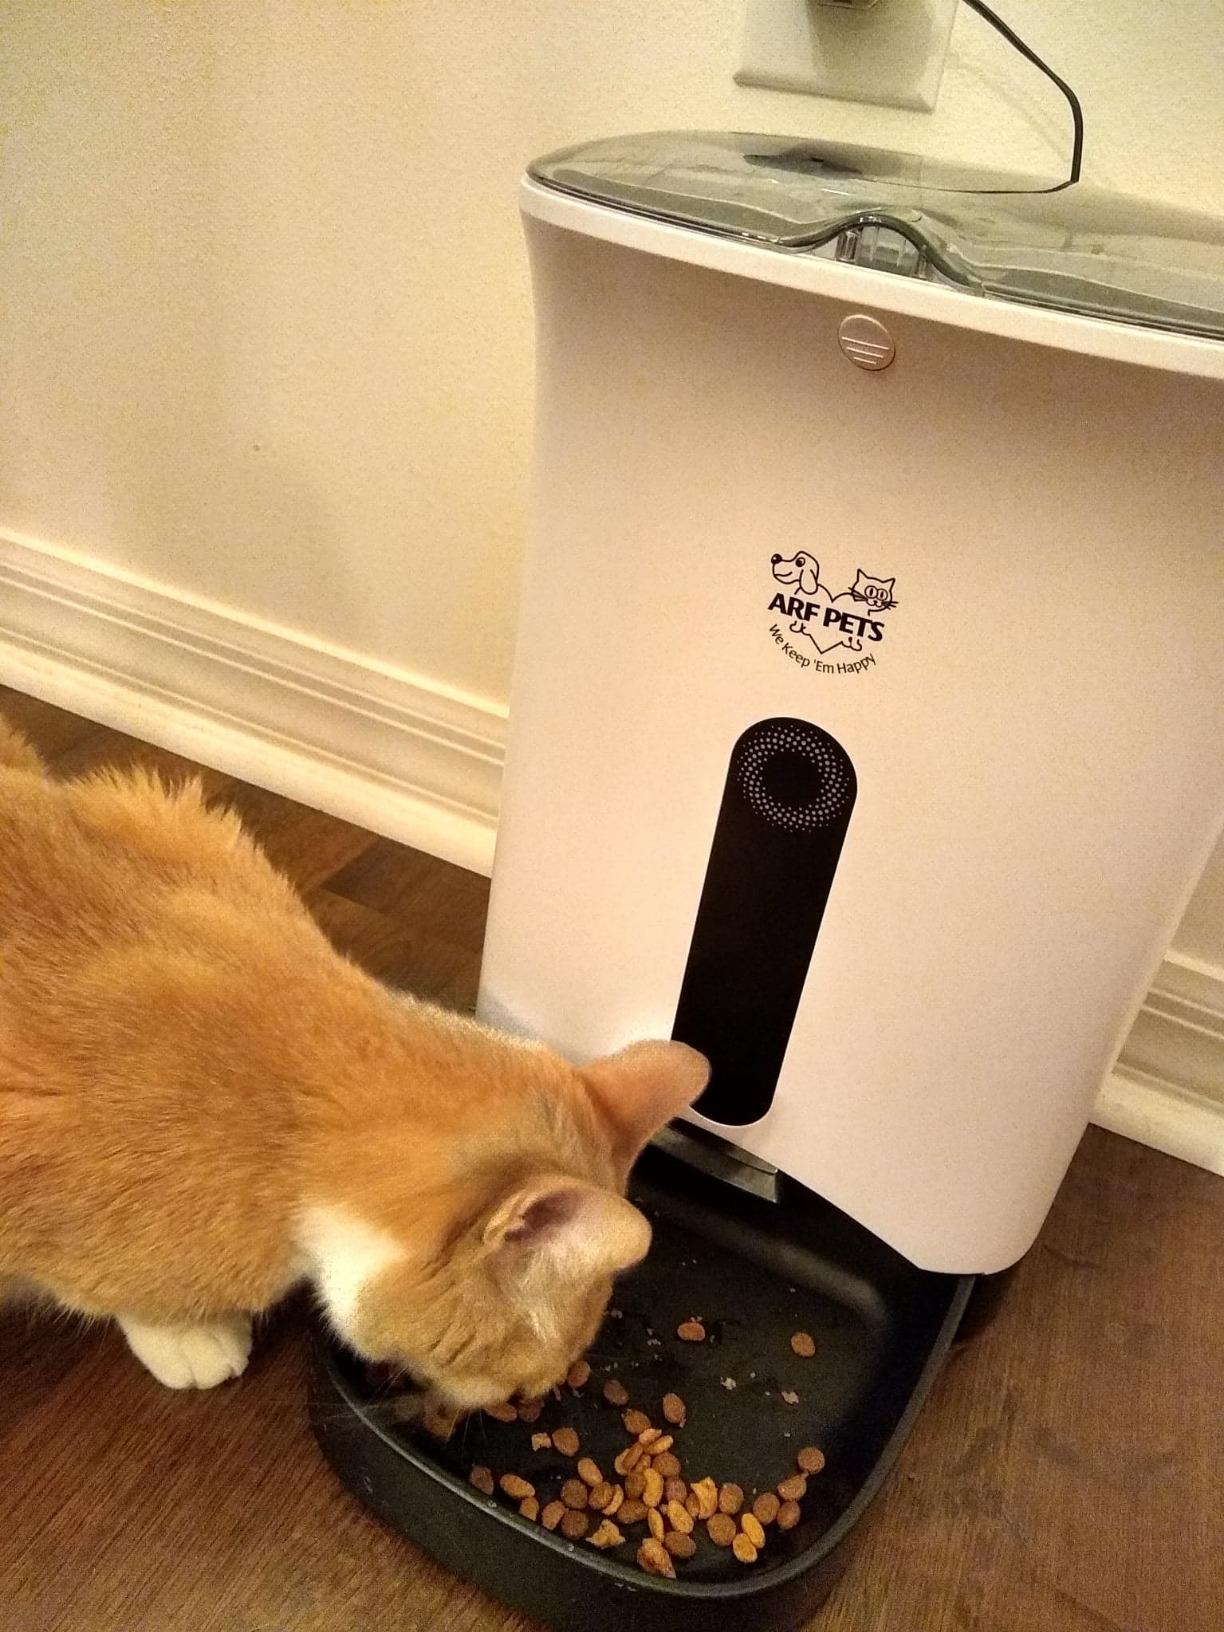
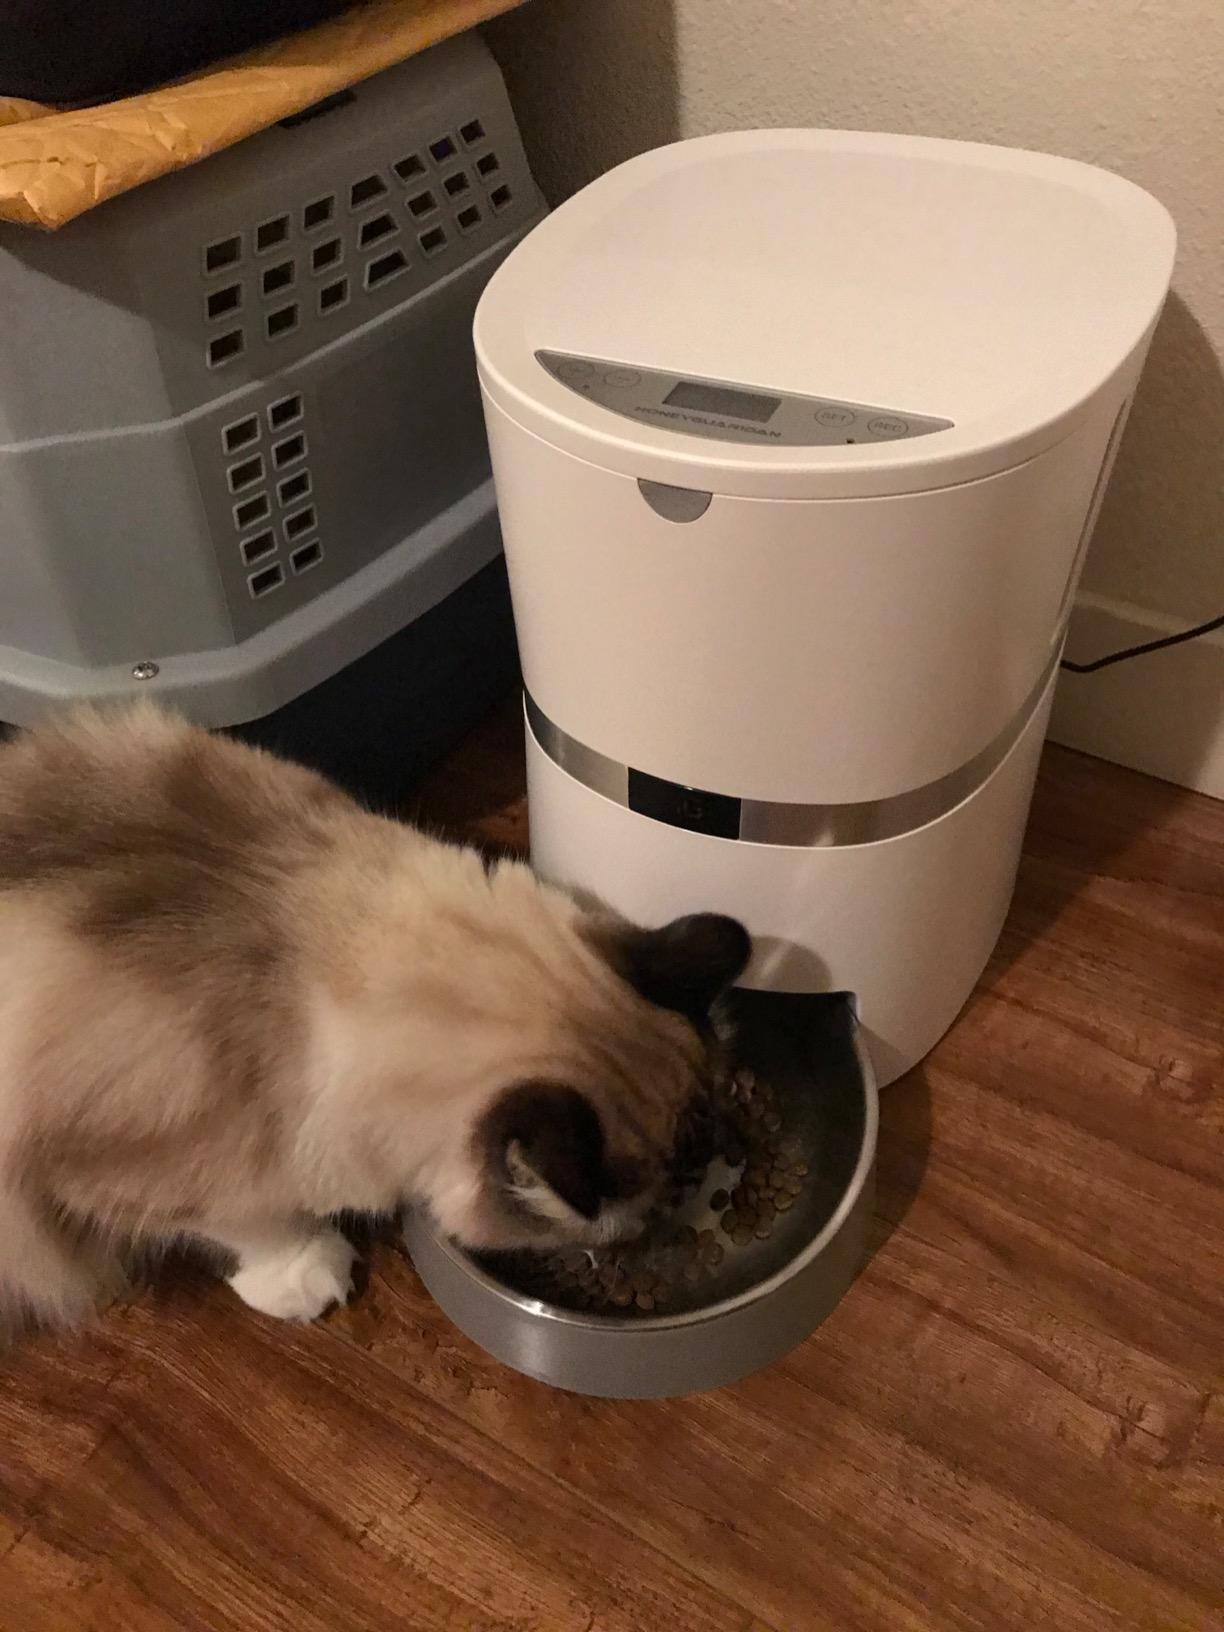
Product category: items_feeder
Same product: no